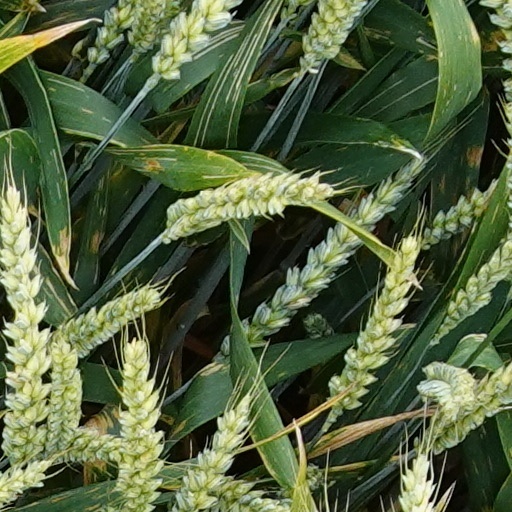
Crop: wheat